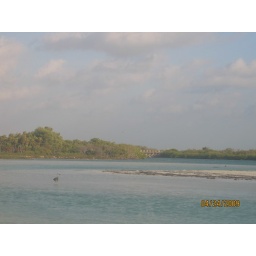
a great blue heron stalking in the lagoon. the bridge in the background where fisherman fish for barracudas off of.